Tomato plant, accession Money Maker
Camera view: tilt-top (135 deg); turntable rotation: 90 degrees
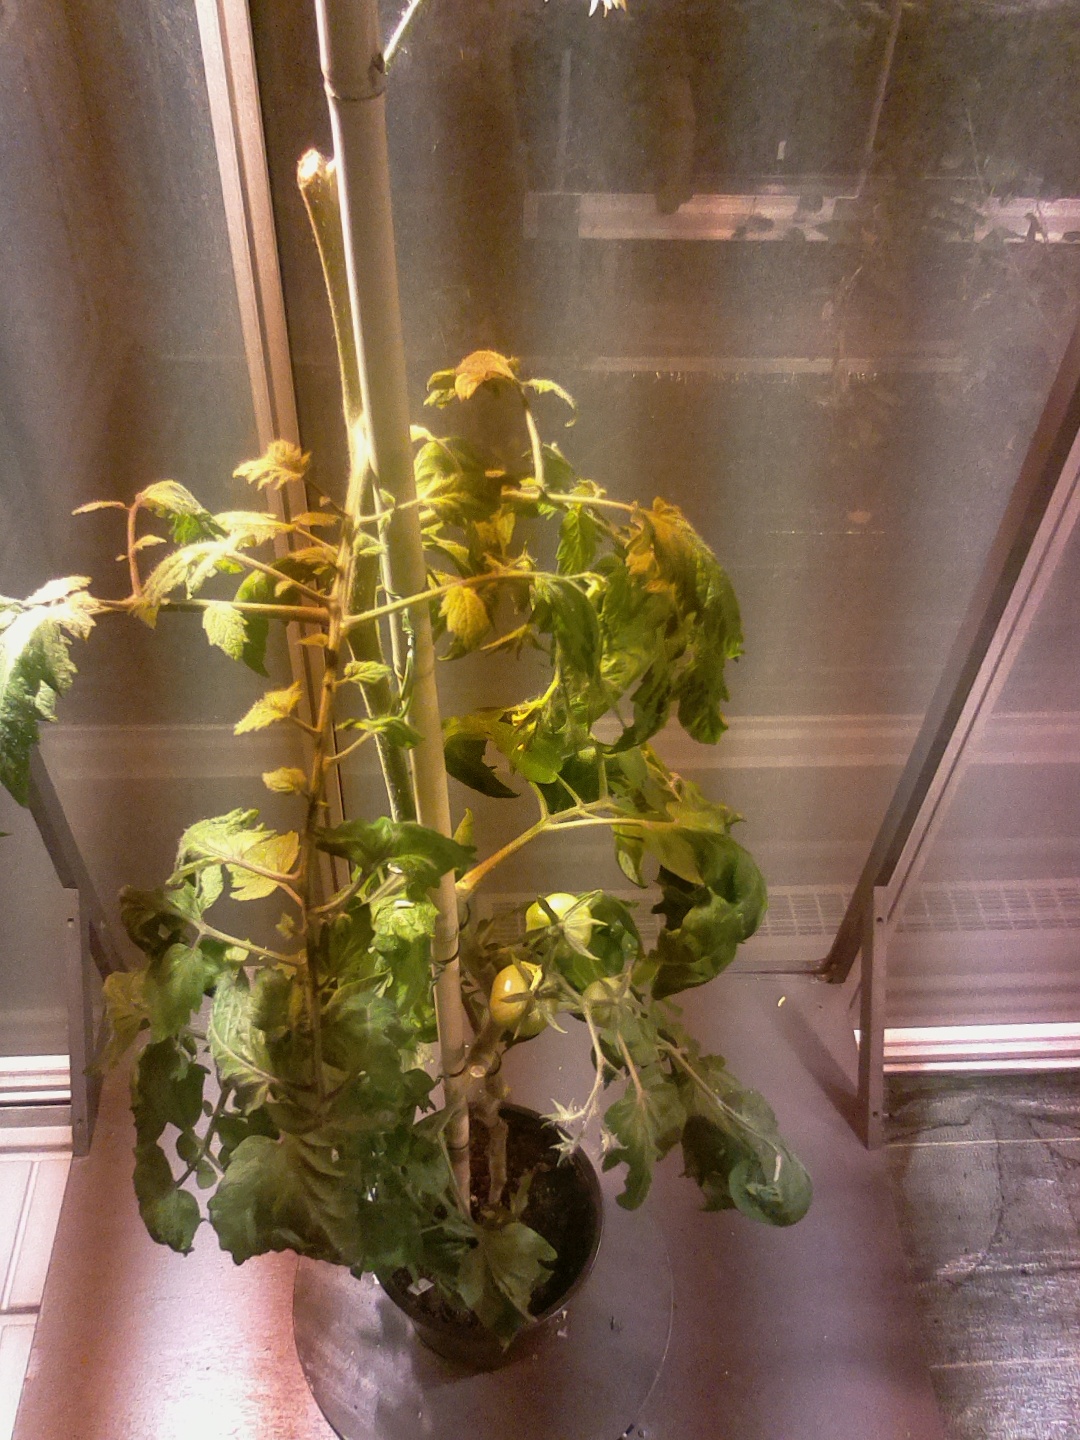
BBCH growth stage 73: 30%-40% of final fruit size